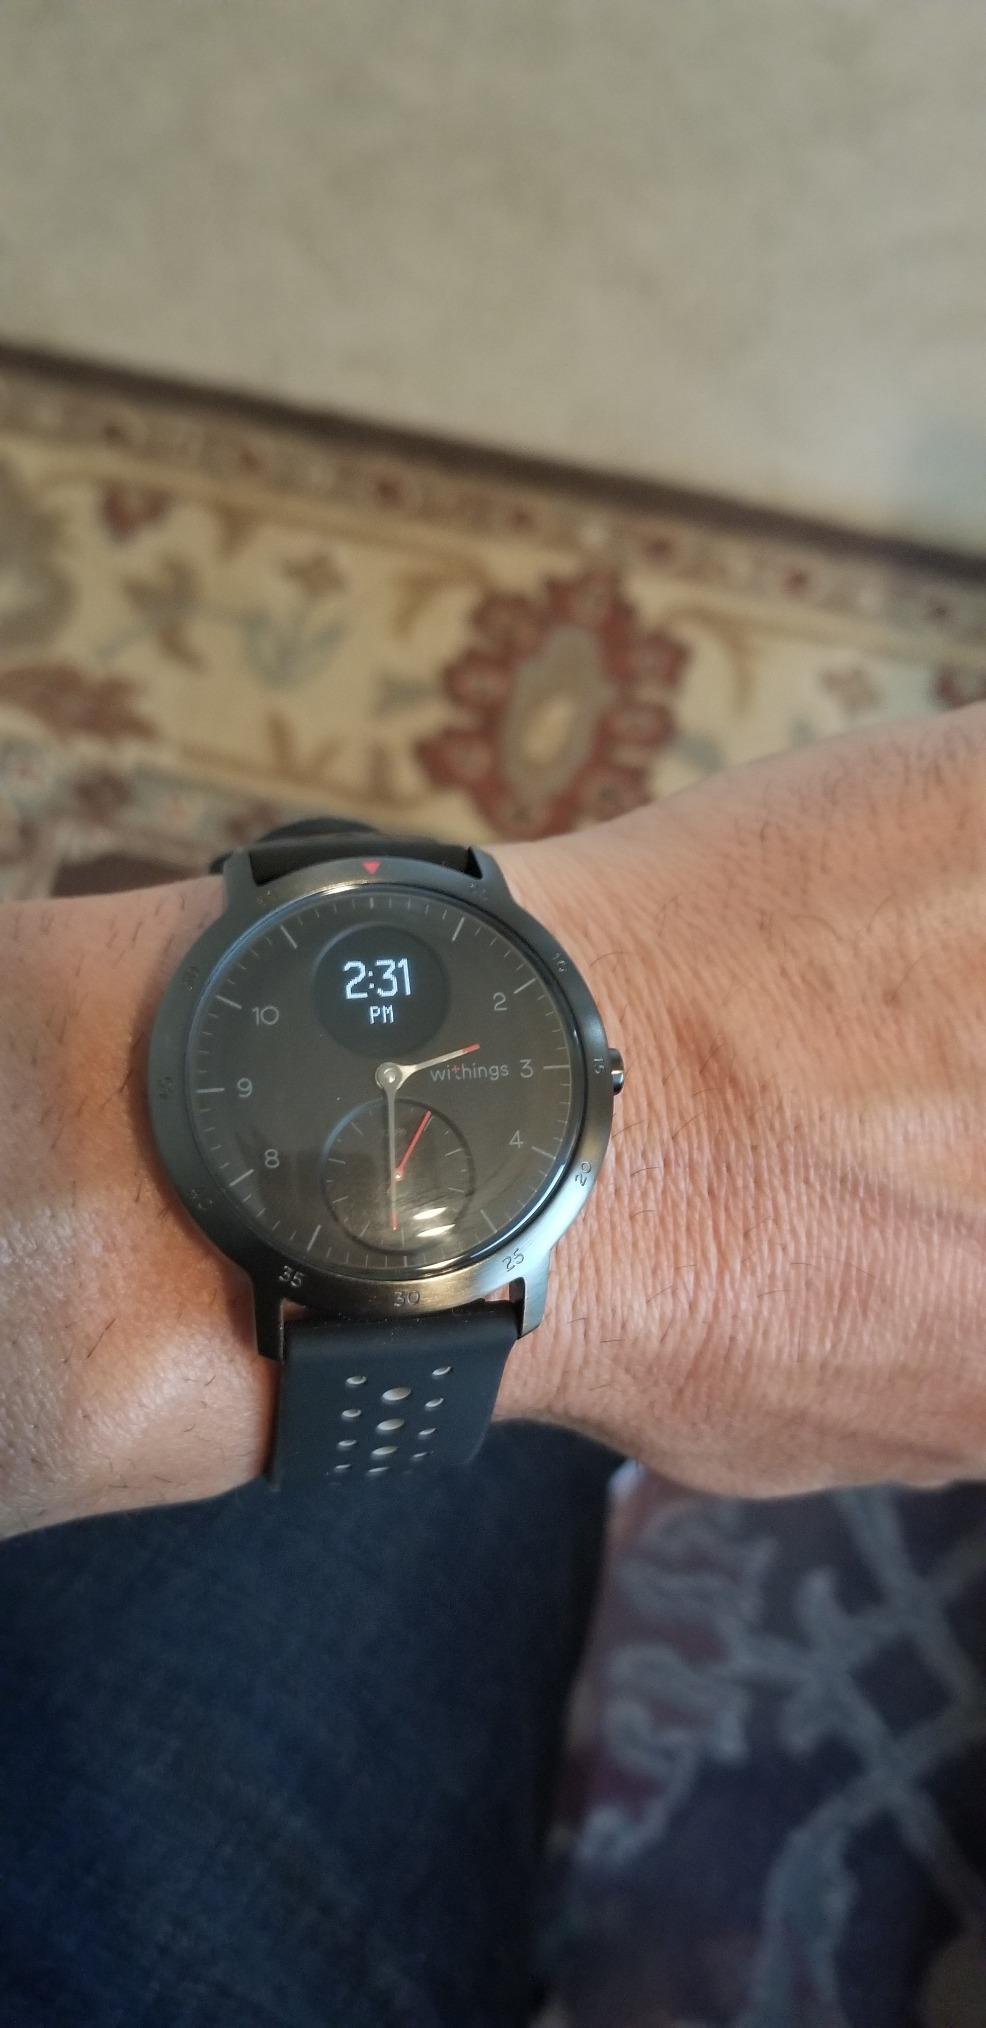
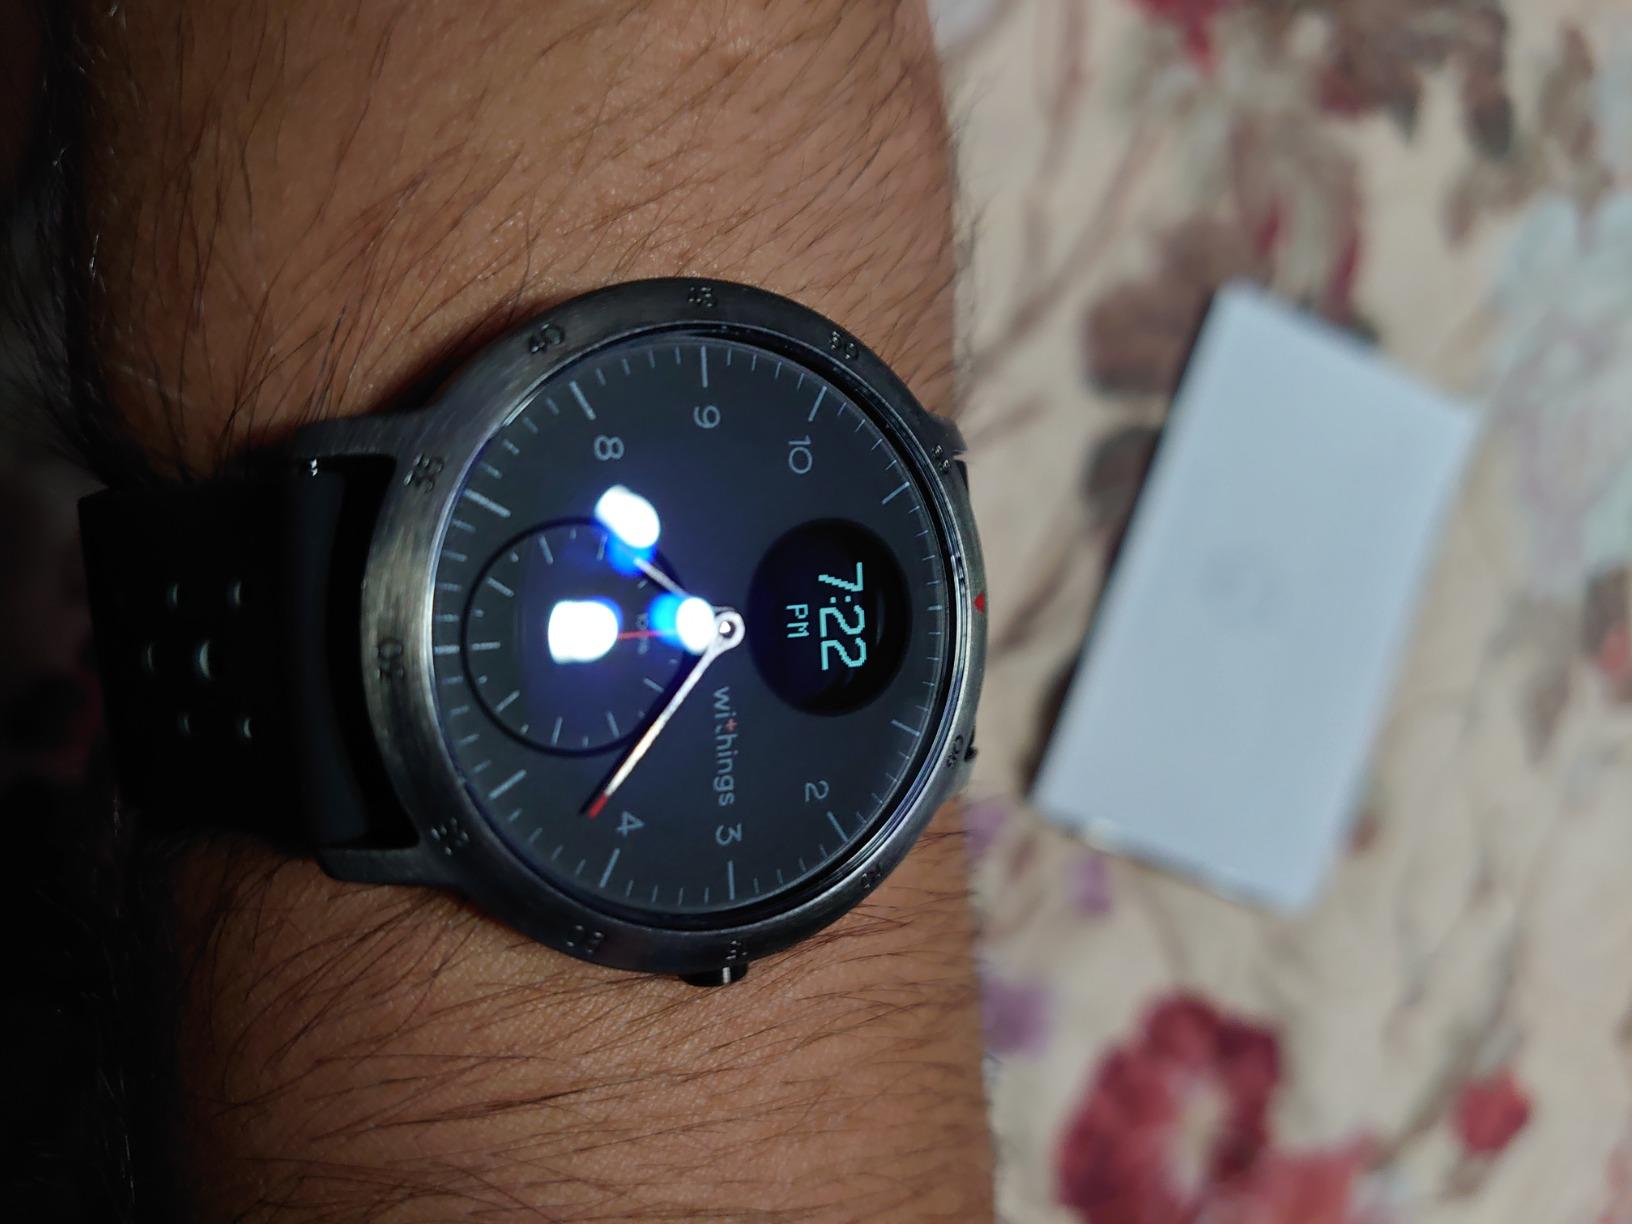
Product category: smartwatch
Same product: yes